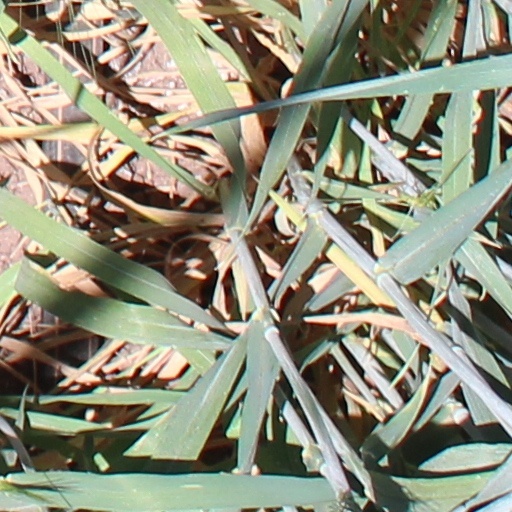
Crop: wheat